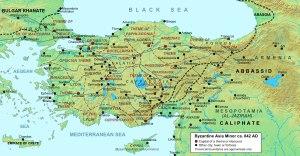
Le thème de Chaldée, Chaldie ou Chaldia est une province de l'Empire byzantin située en Asie Mineure : elle correspond à la côte Sud-Est de la mer Noire, avec pour centre administratif Trébizonde. Durant la fin du Moyen Âge, cette région devient le cœur de l'Empire de Trébizonde jusqu'à sa chute en 1461.
Le thème de Paphlagonie est une province ou thème de l'Empire byzantin dans la région éponyme située le long de la côte nord de l'Anatolie dans l'actuelle Turquie.
Théophile, né en 813 et mort le 20 janvier 842, est un empereur byzantin ayant régné du 2 octobre 829 au 20 janvier 842. Dernier défenseur de l'iconoclasme, son règne marque le prélude d'une période prospère pour l'Empire byzantin en dépit des menaces extérieures.
Les Anatoliques ou le thème des Anatoliques sont un thème de l'Empire byzantin situé en Asie Mineure. Après la division de l'Opsikion au milieu du VIIIᵉ siècle, il devient le plus important des thèmes de l'empire.
Léon V l'Arménien, né vers 775 et assassiné le 25 décembre 820, est un empereur byzantin de 813 à 820. D'origine arménienne, il vient d'Asie Mineure et s'élève par la voie des armes. Il participe à la révolte avortée de Bardanès Tourkos mais parvient à rester proche du milieu impérial. Finalement, il profite de la défaite de Michel Iᵉʳ Rhangabé contre les Bulgares en 813 pour le renverser et s'emparer du trône.
La Bithynie est une région historique de l'Asie mineure située sur la côte nord, entre le détroit du Bosphore, la Propontide, le Pont Euxin, la Paphlagonie, et bornée au sud par la Galatie et la Phrygie.
Le thème de Cappadoce est un thème de l'Empire byzantin comprenant la partie méridionale de la région du même nom. Établi au début du IXᵉ siècle, il subsiste jusqu'à la fin du XIᵉ siècle.
Omar ibn 'Abdallah ibn Marwan, surnommé al-Aqta et trouvé dans les sources byzantines sous le nom d'Amer ou Ambros est l'émir semi-indépendant de Mélitène des années 830 à sa mort lors de la bataille de Poson le 3 septembre 863. Lors de cette période, il est l'un des plus grands adversaires de l'Empire byzantin sur leur frontière orientale.
La bataille du Mauropotamos a lieu en 844 et oppose l'armée byzantine à celle des Abbassides, près de la rivière Mauropotamos. Après l'échec d'une tentative byzantine de reprendre l'Émirat de Crète l'année précédente, les Abbassides ont lancé un raid en Asie Mineure. Théoctiste le Logothète, le régent byzantin, dirige l'armée à la rencontre de la force d'invasion mais subit une lourde défaite. De nombreux officiers sont faits prisonniers par les Arabes. Toutefois, des troubles internes contraignent les Abbassides à renoncer à exploiter leur succès. Une trêve et un échange de prisonniers ont lieu en 845, suivis par six ans de paix, les deux belligérants fixant leur attention sur d'autres sujets.